Achille et Polyxène

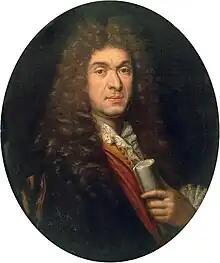
Portrait of Jean-Baptiste Lully

Achille et Polyxène ("Achilles and Polyxena") is a tragédie lyrique containing a prologue and five acts based on Virgil's "Aeneid" with a French libretto by Jean Galbert de Campistron. The opera's overture and first act were composed by Jean-Baptiste Lully, who died from a conducting injury before he could complete the score. The prologue and the remaining acts are the work of his pupil Pascal Collasse who finished the work, eight months after Lully's death on 22 March 1687. Acts 1 and 4 of the ballet was created by Louis Lestang, and the ballet to the prologue and acts 2 and 3 were by Louis-Guillaume Pécour. The opera was first performed on 7 November 1687, by the Paris Opera at the Théâtre du Palais-Royal in Paris.